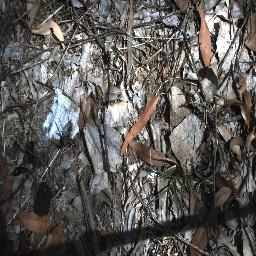
Label: negative